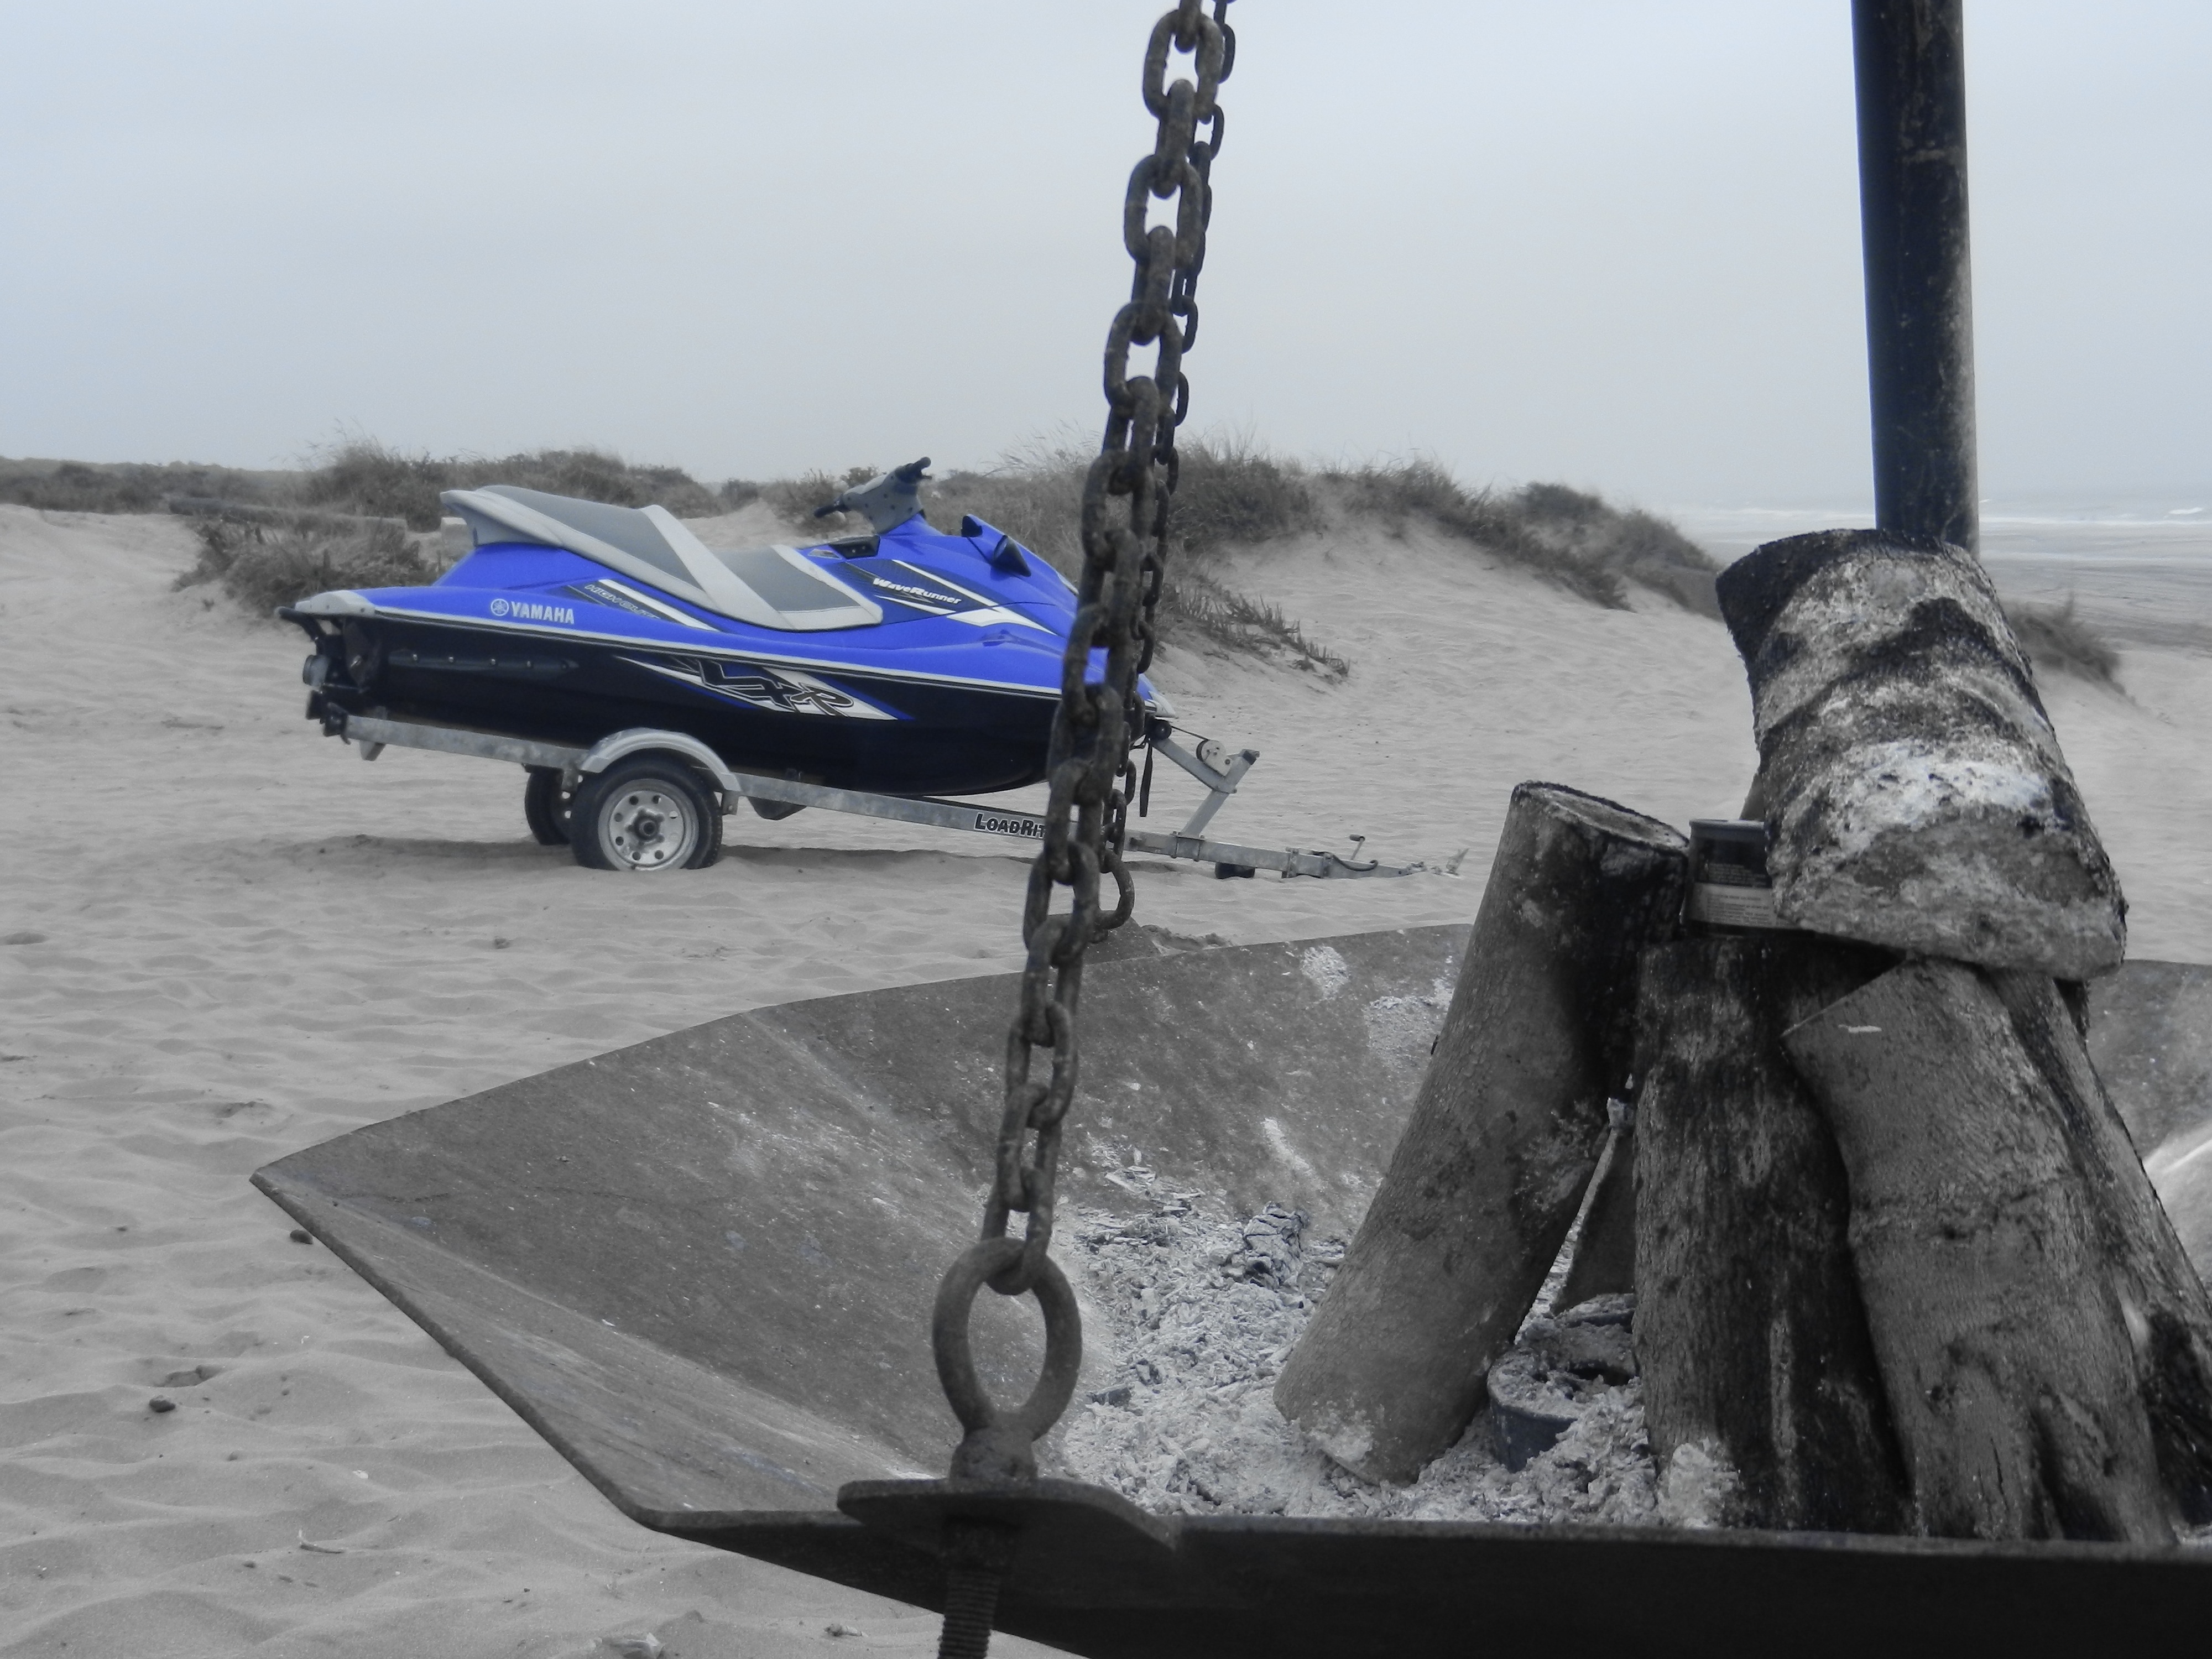
boat, vehicle, fire, blue, boating, water scooter